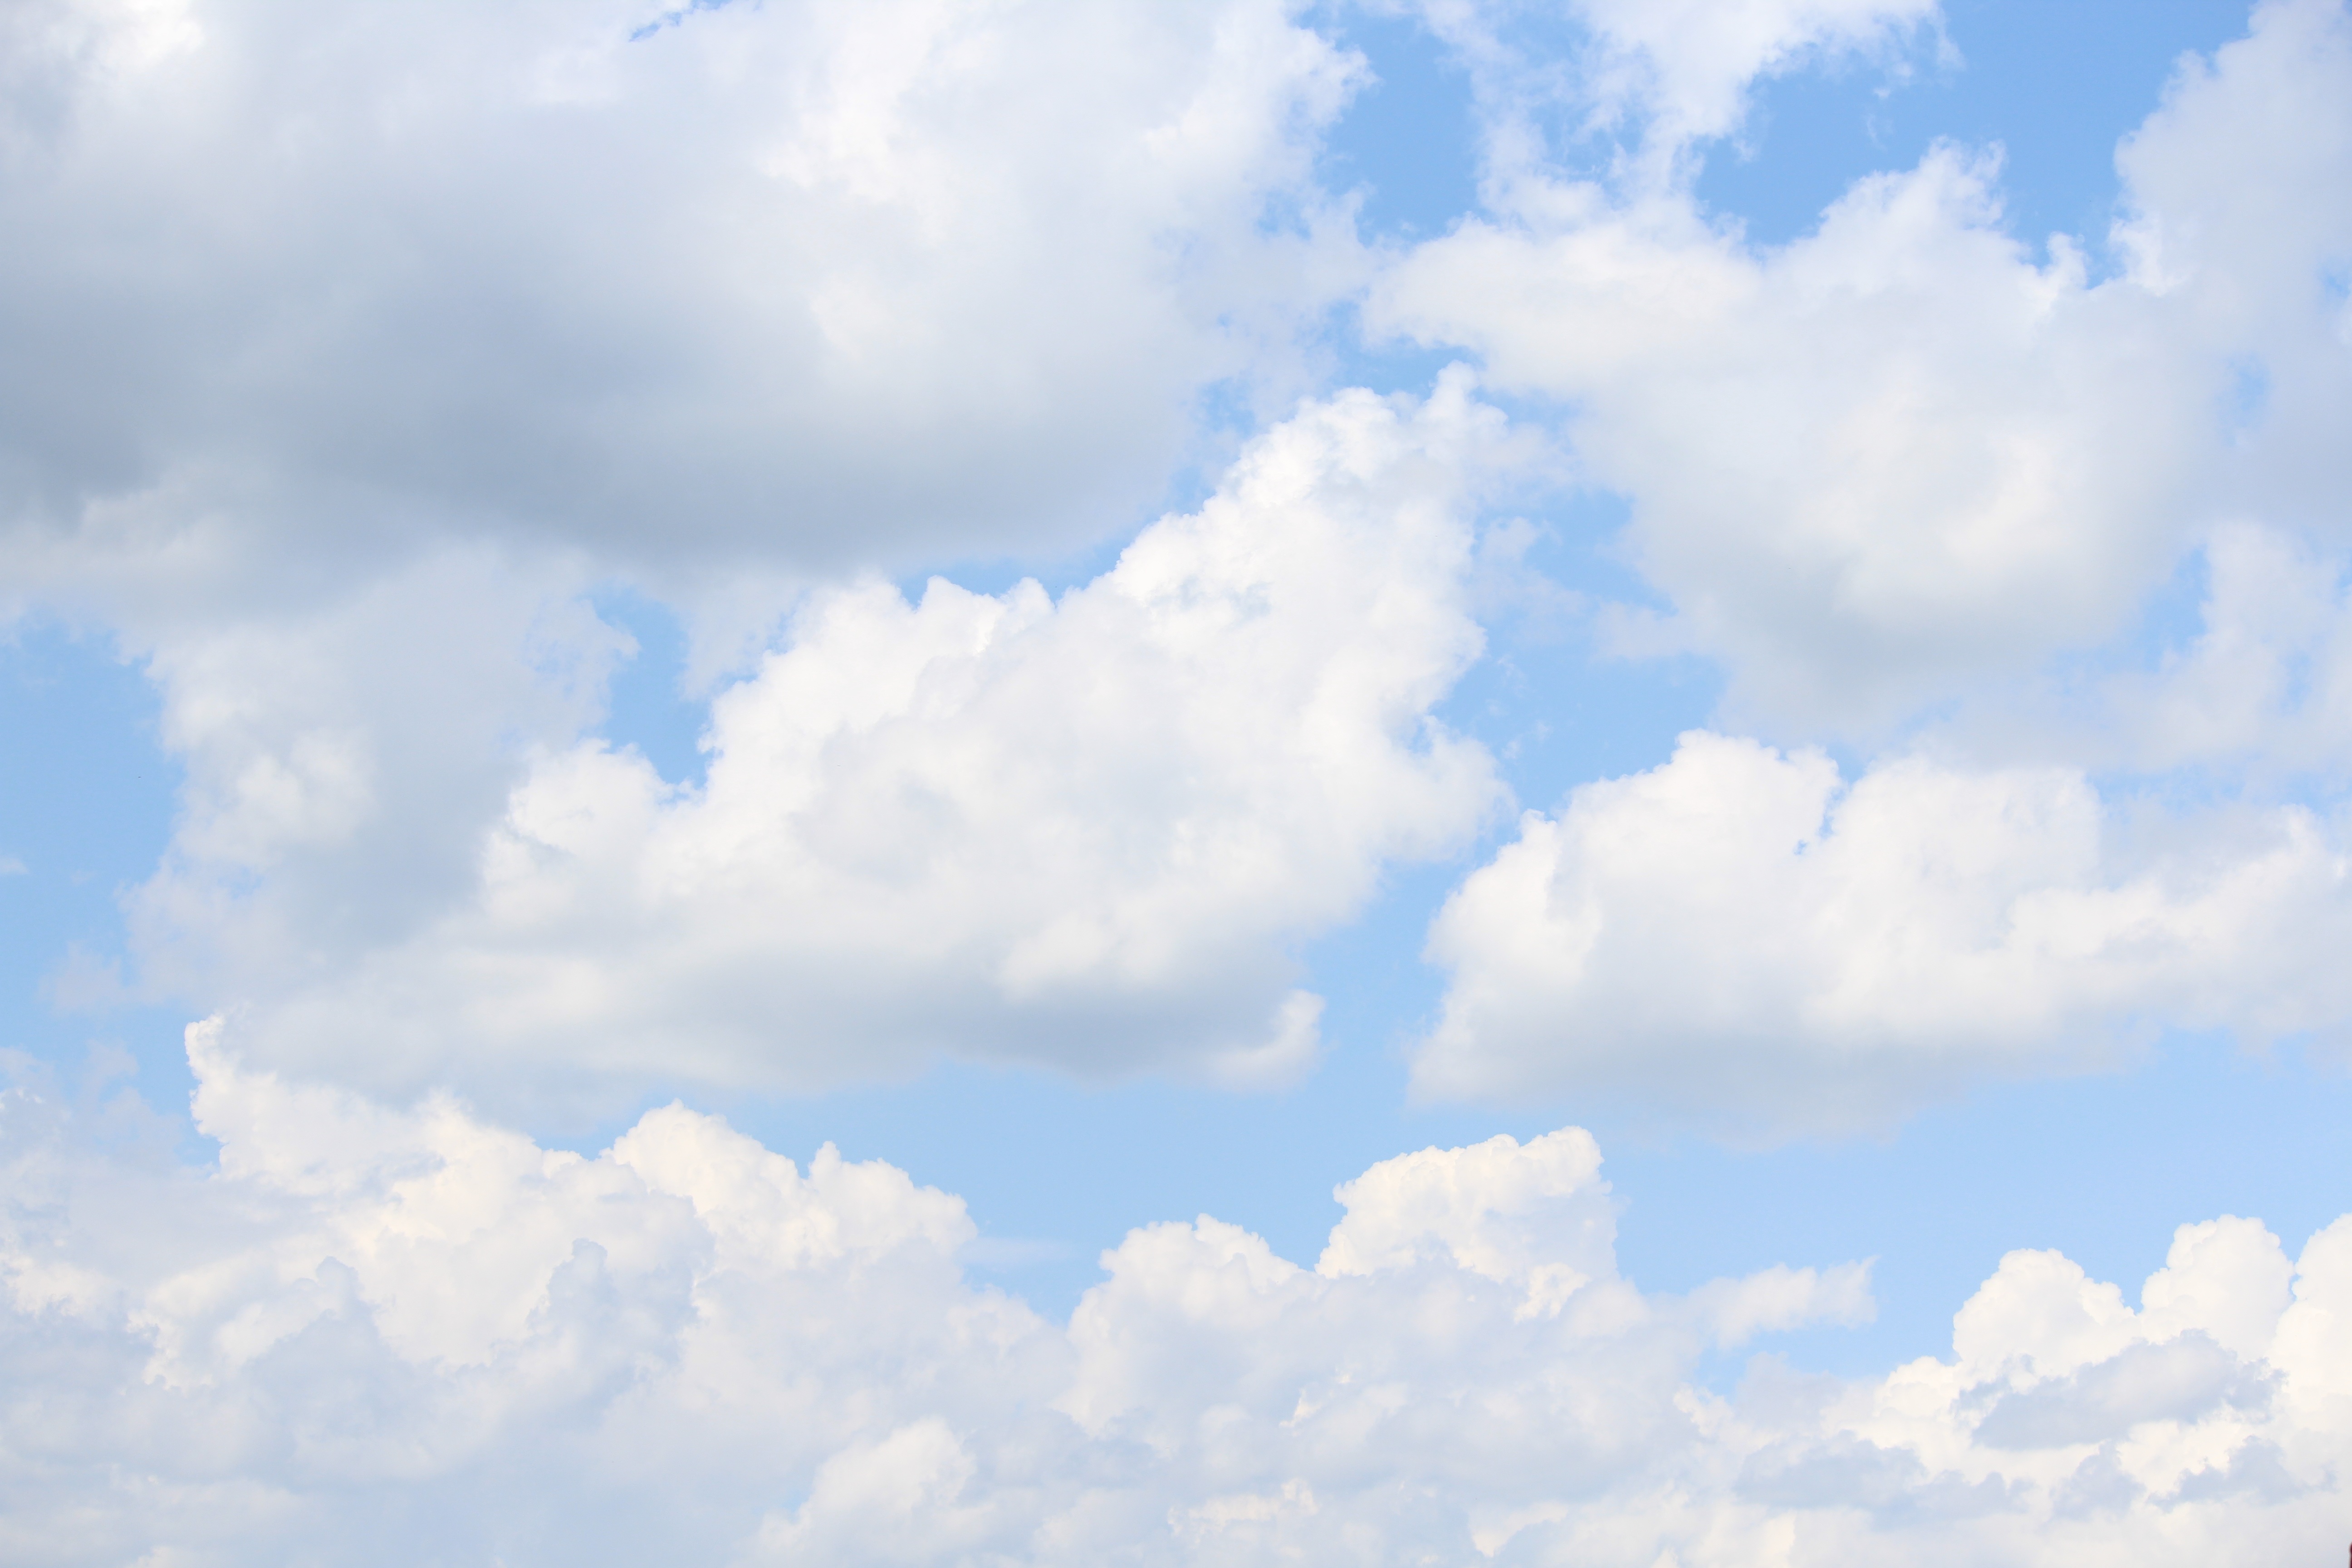
horizon, cloud, sky, sunlight, atmosphere, daytime, breeze, cumulus, blue, blue sky, white cloud, meteorological phenomenon, atmosphere of earth